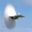
Label: airplane